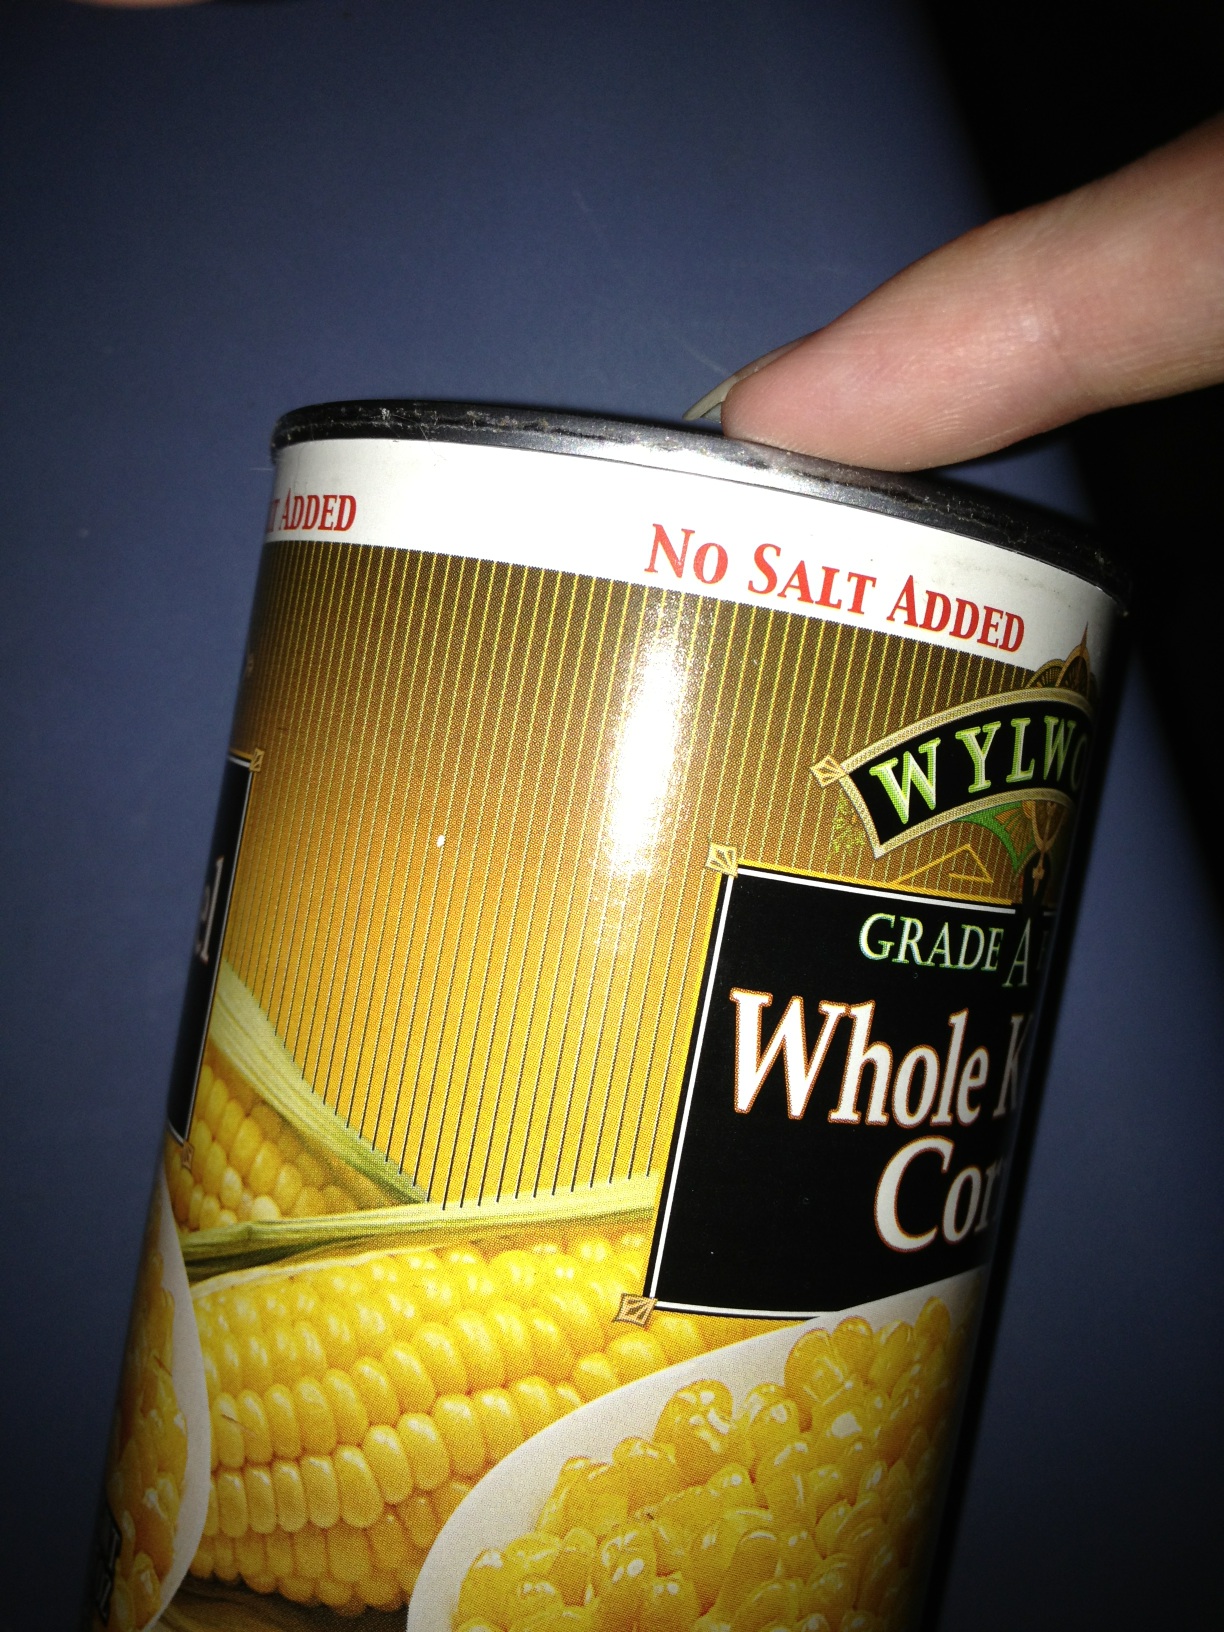Question: What food is in this can?
Answer: corn